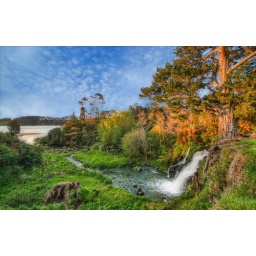
The sun just came out at the right moment, lighting up the tree in a golden glow.